Claim House (Davenport, Iowa)

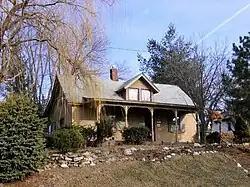

The Claim House is a historic building located in Davenport, Iowa, United States. The oldest part of the house dates from the early 1830s, and it is thought to be the oldest structure in the city. The house was listed on the Davenport Register of Historic Properties in 1992.